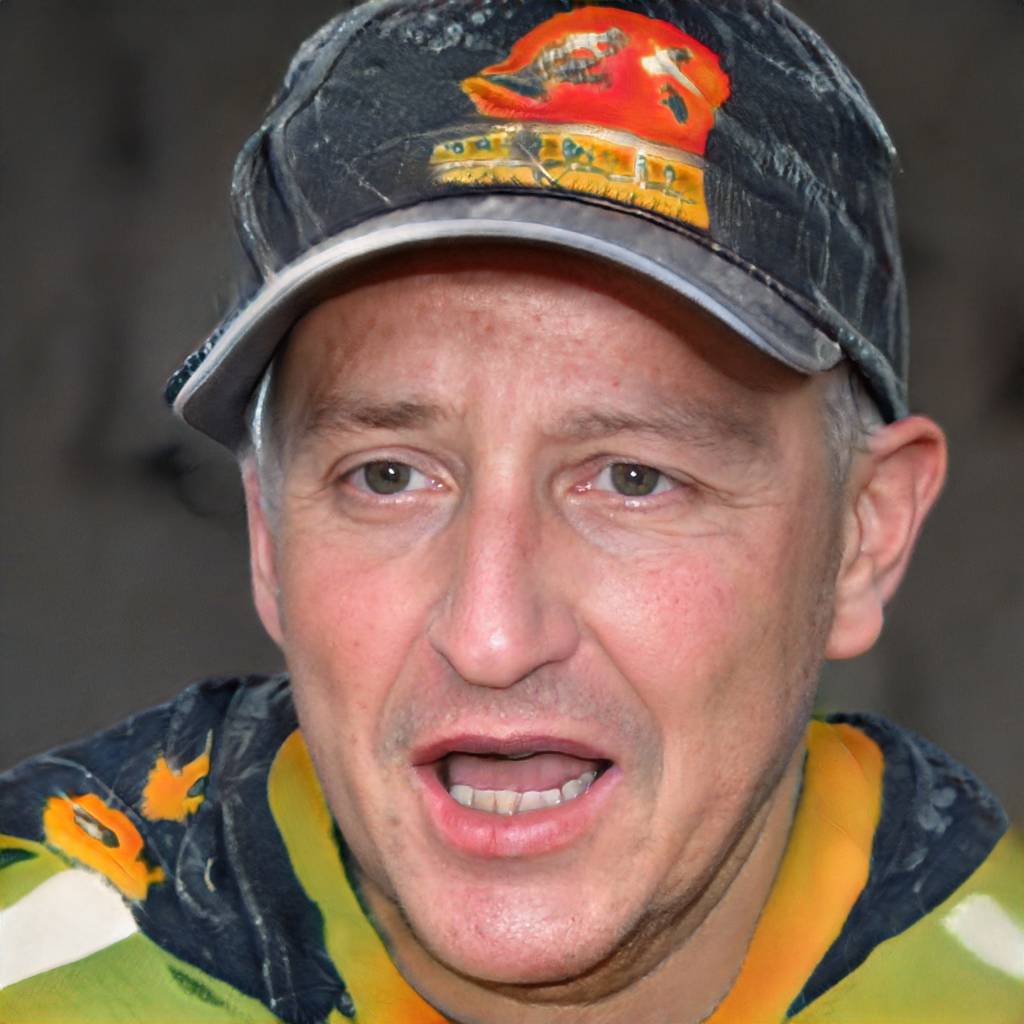
Gender: Male